Raleigh, North Carolina

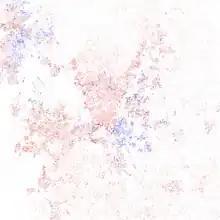
Map of racial distribution in Raleigh, 2010 U.S. census. Each dot is 25 people:

Raleigh receives an average of of snow in winter. Freezing rain and sleet also occur most winters, and occasionally the area experiences a major damaging ice storm. On January 24–25, 2000, Raleigh received its greatest snowfall from a single stormthe Winter Storm of January 2000. Storms of this magnitude are generally the result of cold air damming that affects the city due to its proximity to the Appalachian Mountains. Winter storms have caused traffic problems in the past as well.